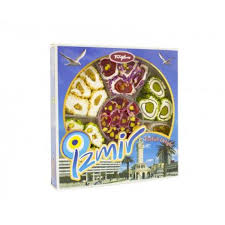
Yemek: lokum